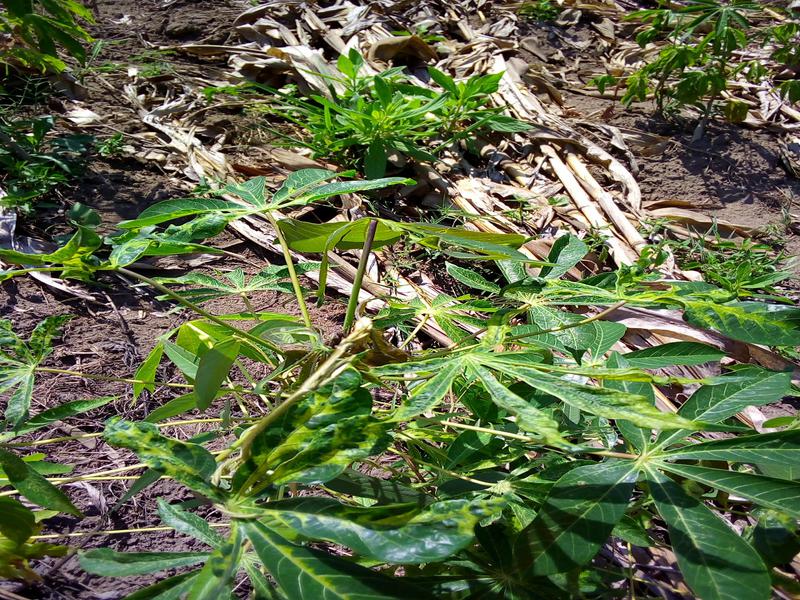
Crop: cassava
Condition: mosaic_disease